Salipada Pendatun

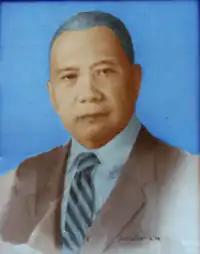

The town of General Salipada K. Pendatun, Maguindanao del Sur, Pendatun Avenue in Maharlika Village in Taguig, as well as in General Santos City, and the Philippine National Police regional headquarters in Parang, Maguindanao del Norte were named after him.